Ralf J. Radlanski

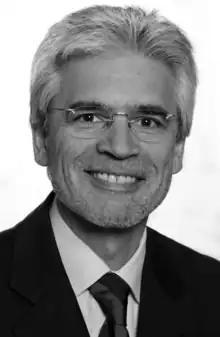
Portrait of Ralf J. Radlanski

Ralf Johannes Radlanski (born in Paris) is a German anatomist, orthodontist and university professor. From 1992 to 2024 he was director of the Dept. of Craniofacial Developmental Biology at the Center for Dental and Craniofacial Sciences, Charité – University Medicine Berlin (Germany). When he became emeritus, the institution was closed. All of his lectures are published on YouTube. He was a guest professor at the University of California, San Francisco (USA), at the University of Turku (Finland), at the University of Queensland, Brisbane, at the University of Basle (Switzerland), and at the University of Zurich (Switzerland). He is a Dr. honoris causa at Coorg Institute of Dental Sciences Virajpet (India).